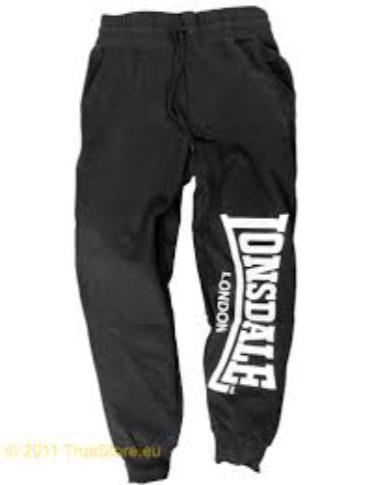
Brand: lonsdale
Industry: Clothes